Ángel María de Rosa Municipal Museum of Art

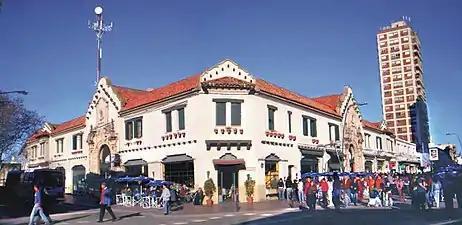
The Ángel María de Rosa Municipal Museum of Art

The Ángel María de Rosa Municipal Museum of Art (MUMA) is an art museum in Junín, a city in the north of Buenos Aires Province, Argentina.